Vermilion-Lloydminster

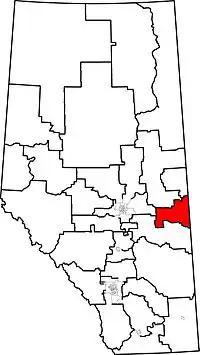
2003 boundaries

Vermilion-Lloydminster was a provincial electoral district in Alberta, Canada, mandated to return a single member to the Legislative Assembly of Alberta using first past the post method of voting from 1993 to 2019.